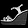
Label: Sandal